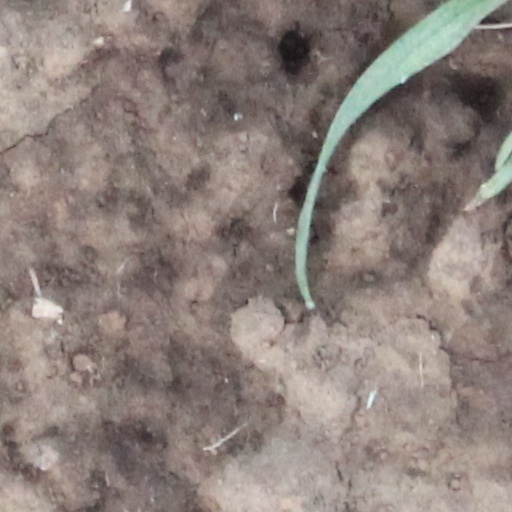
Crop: wheat